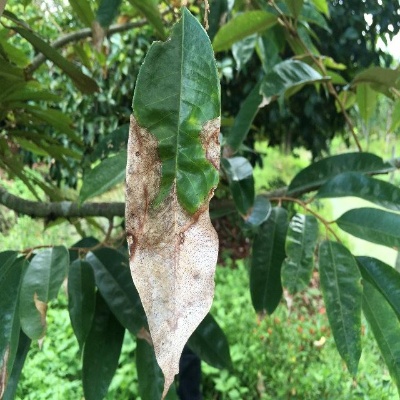
Label: Leaf_Colletotrichum